History of Filipino Americans

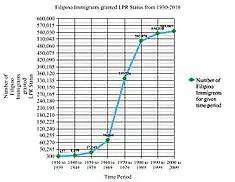
This is a graph of the history of Filipino Immigration to the U.S. The source for this data is based on the U.S. Department of Homeland Security 2016 Yearbook Statistics.

In 2016, 50,609 Filipinos obtained their lawful permanent residency, according to the U.S. Department of Homeland Security. Of those Filipinos receiving their lawful permanent residency status in 2016, 66% were new arrivals, while 34% were immigrants who adjusted their status within the U.S. In 2016, data collected from the U.S. Department of Homeland Security found that the categories of admission for Filipino immigrants were composed mainly of immediate relatives, that is 57% of admissions. This makes the admission of immediate relatives for Filipinos higher than the overall average lawful permanent resident immigrants, which is composed of only 47.9%. Following immediate relative admission, family sponsored and employment-based admission make up the next highest means of entry for Philippine immigration, with 28% and 14% respectively. Like immediate relative admission, both of these categories are higher than that of the overall U.S. lawful permanent resident immigrants. Diversity, refugees and asylum, and other categories of admission make up less than one percent of Filipino immigrants granted lawful permanent resident status in 2016.